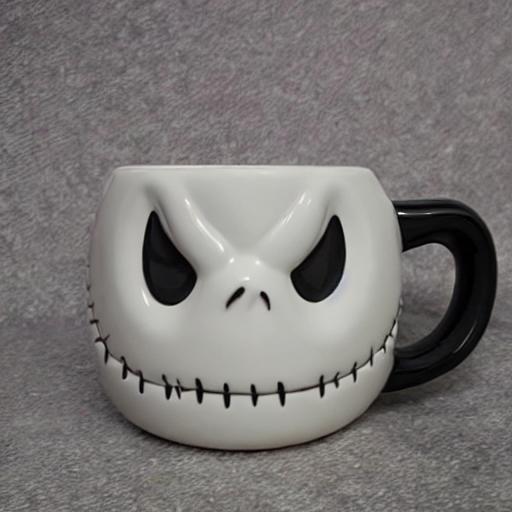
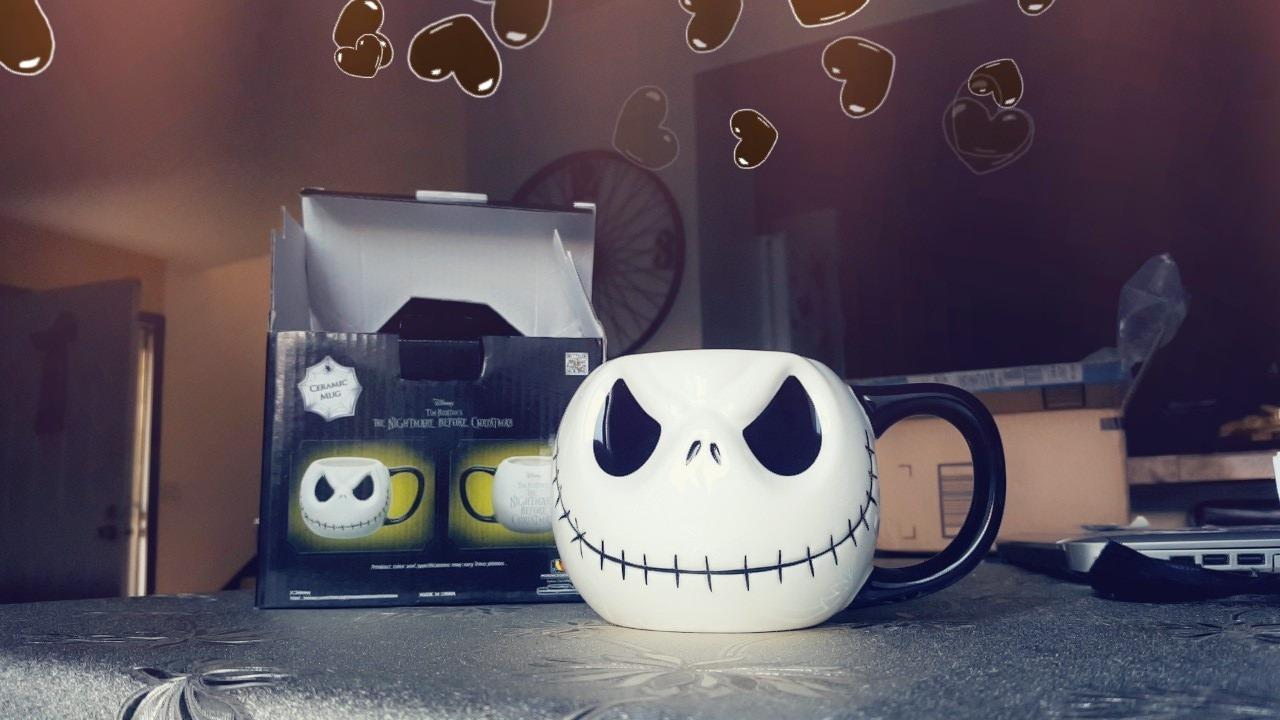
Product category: items_mug
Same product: no